Rick Crawford (politician)

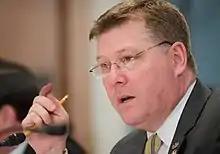
Congressman Crawford questions Secretary of Agriculture Tom Vilsack in 2013.

Crawford ran for Arkansas's 1st congressional district after U.S. representative Marion Berry decided to retire. He was endorsed by Governor Tim Pawlenty of Minnesota, former Arkansas governor Mike Huckabee, former federal official Asa Hutchinson, and former U.S. representative Ed Bethune. He won the Republican primary, defeating Princella Smith, 72% to 28%, and the general election, defeating Berry's chief of staff Chad Causey, 52% to 43%.